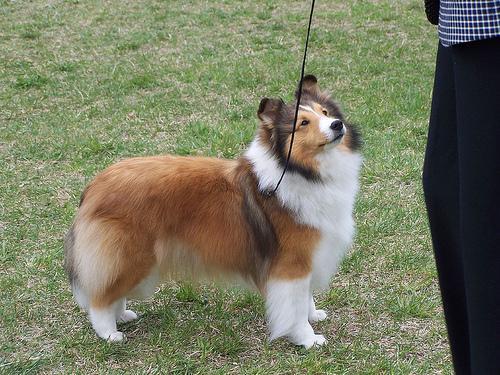
collie